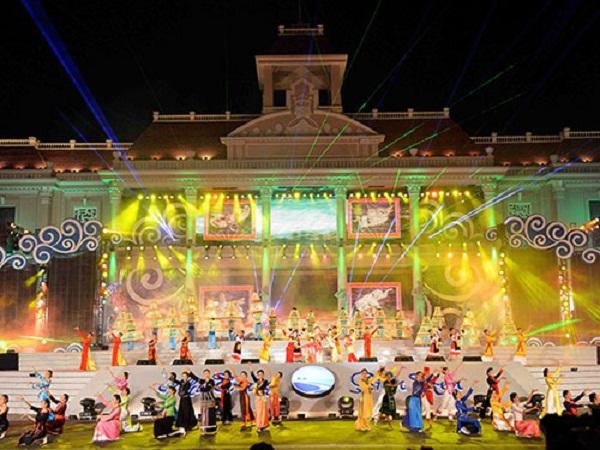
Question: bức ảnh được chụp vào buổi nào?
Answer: buổi tối